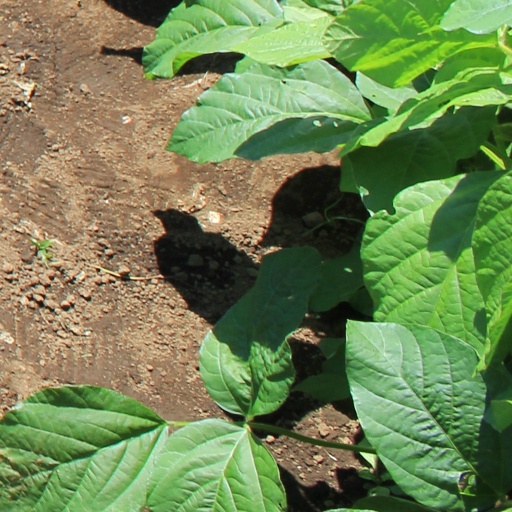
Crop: soybean